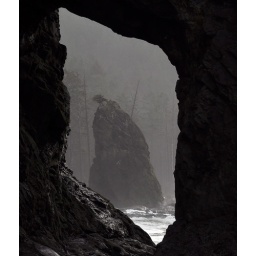
rialto beach hole in the wall 7221